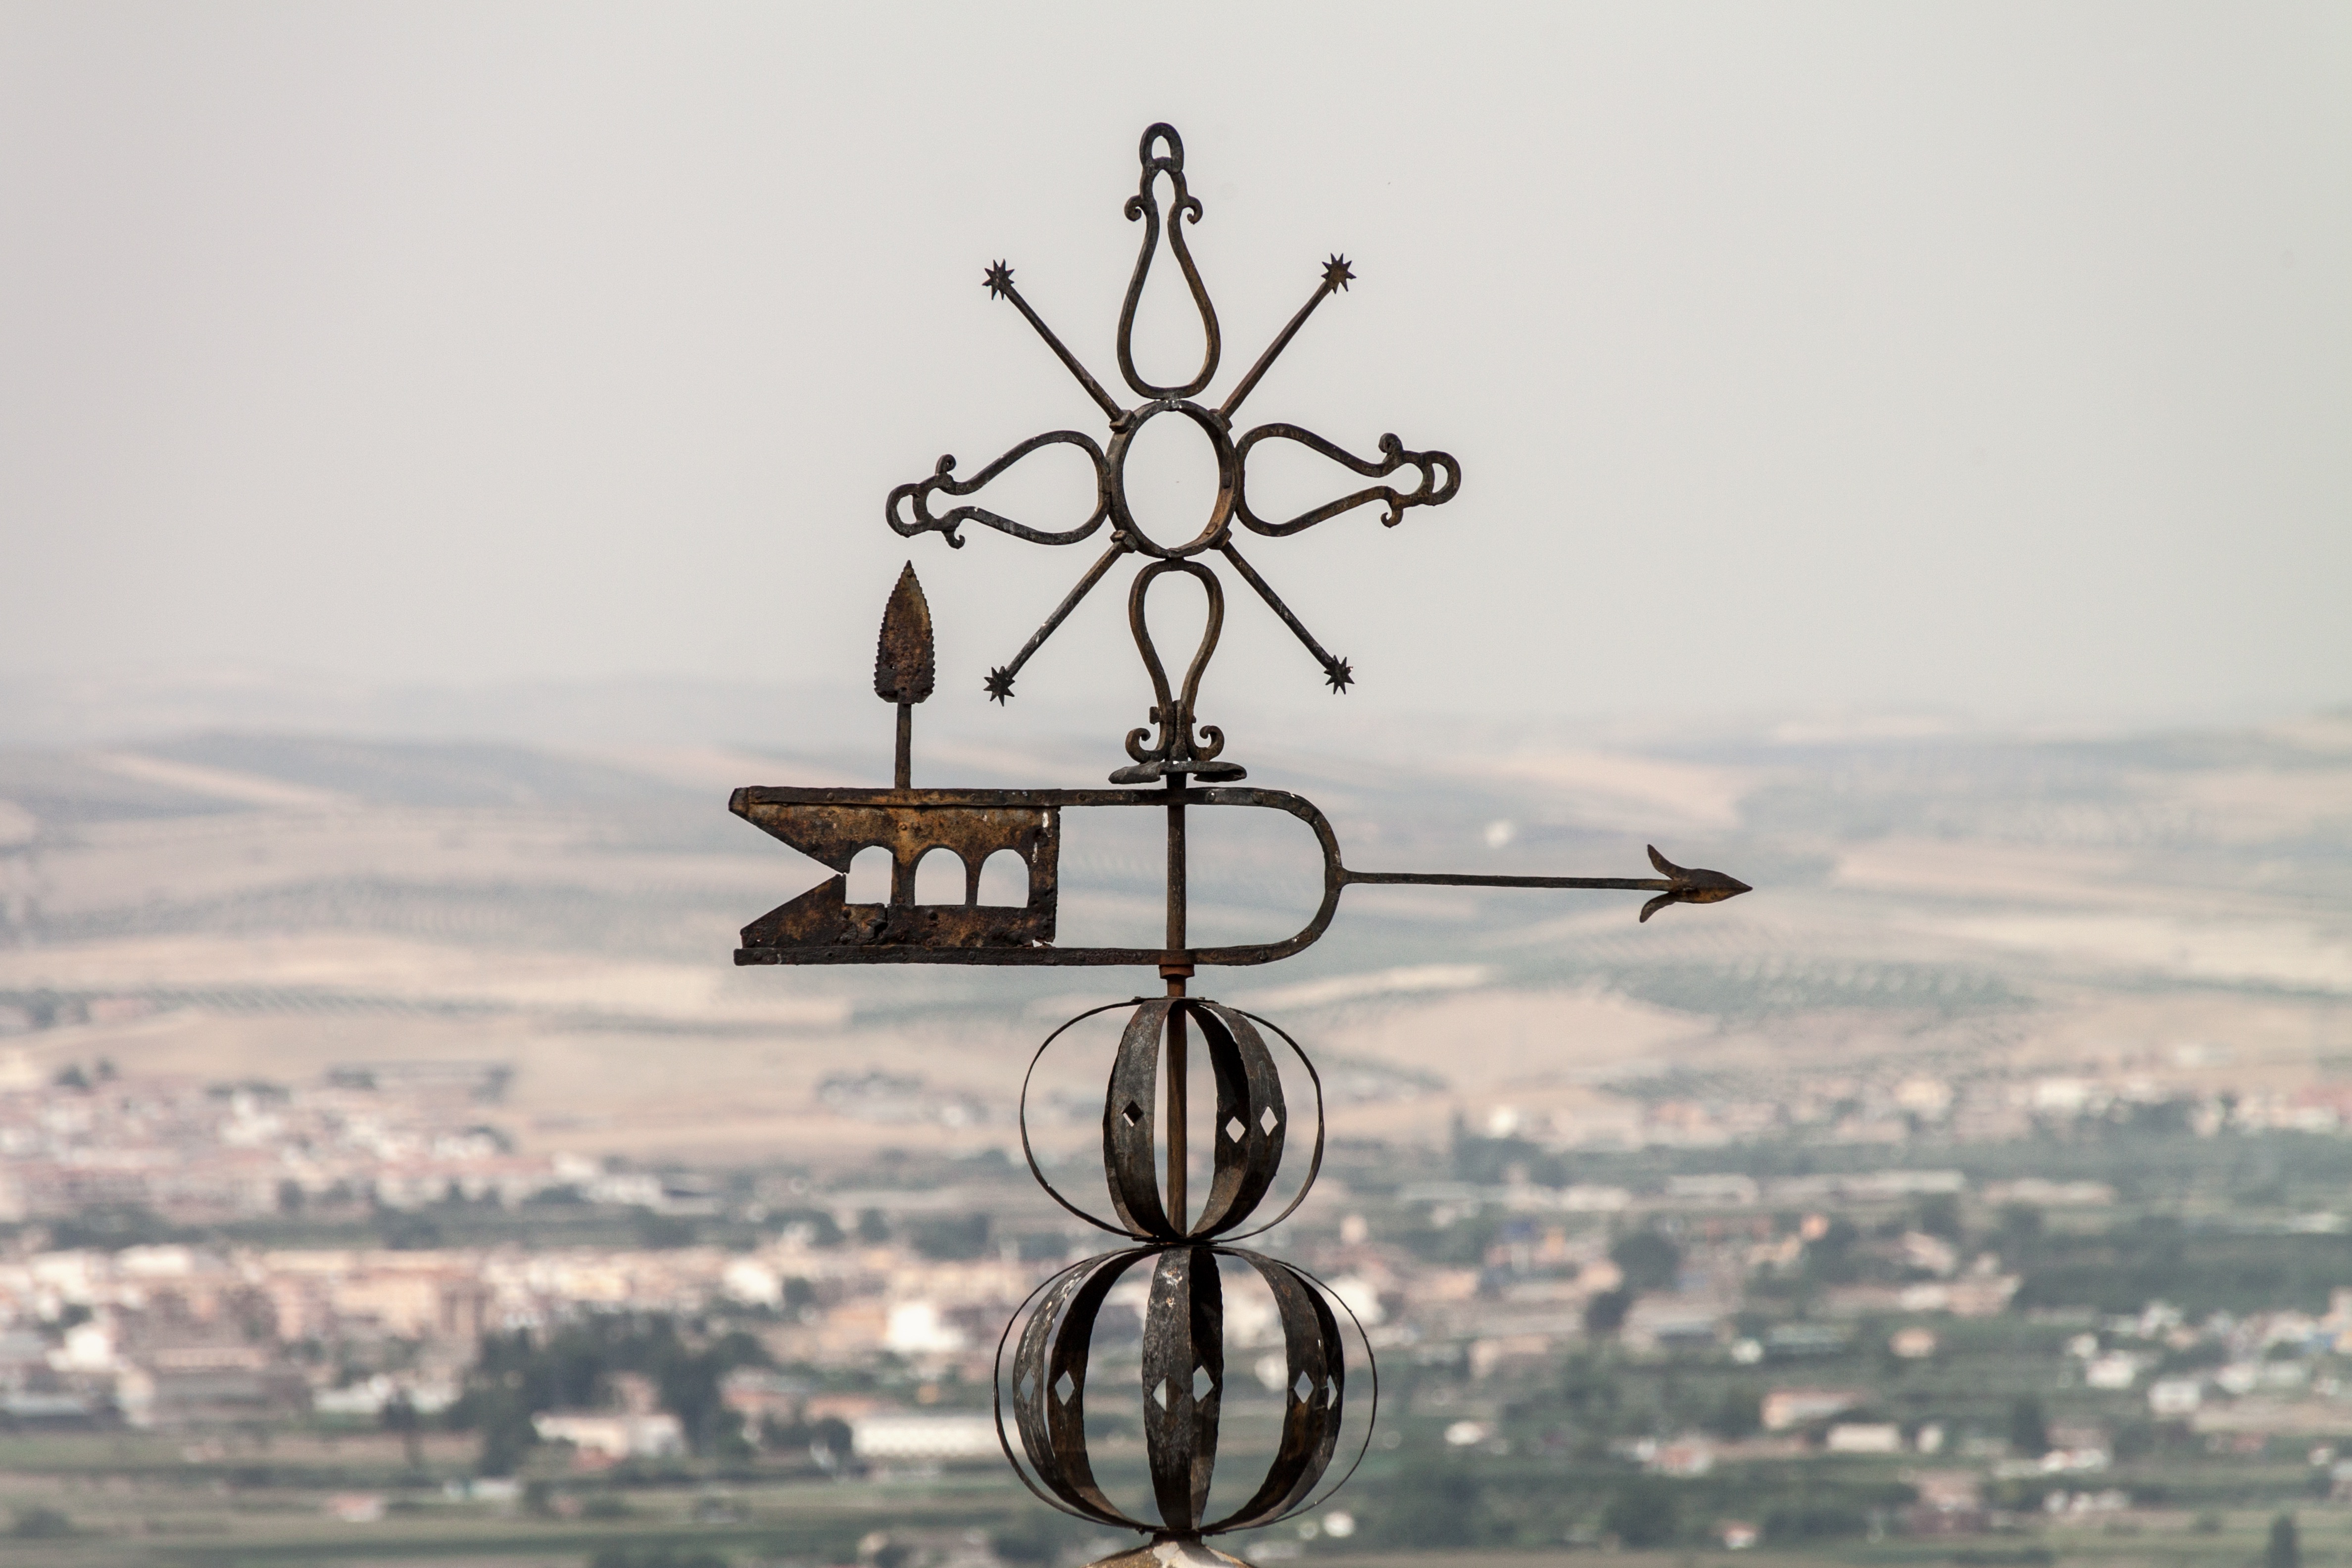
snow, morning, wind, street light, lighting, light fixture